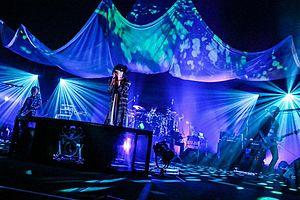
Cet article est une liste de groupes notables qui, à un moment ou un autre de leur carrière, ont été associés au mouvement musical appelé le visual kei.
Plastic Tree est un groupe de rock japonais formé en décembre 1993.